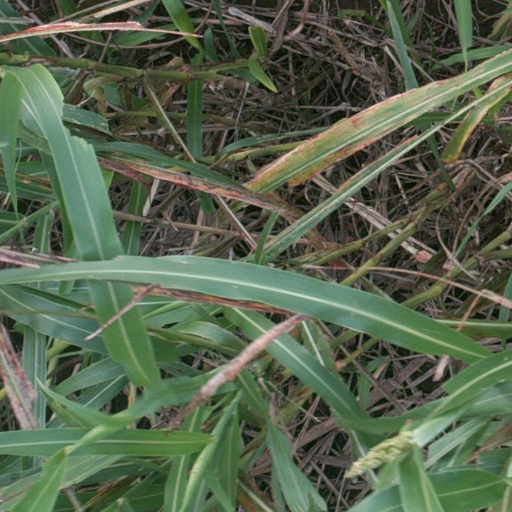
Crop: sorghum